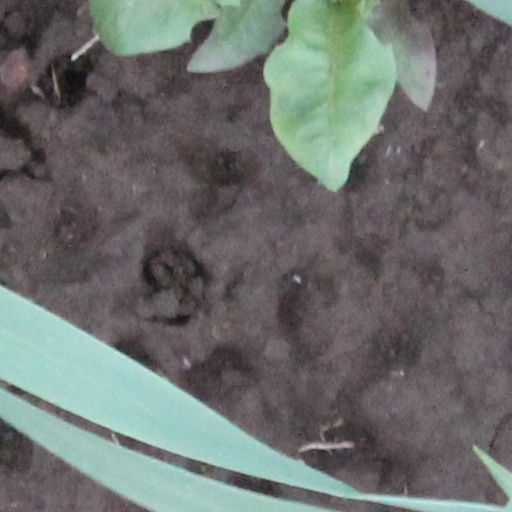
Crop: wheat